McGill Redbirds ice hockey

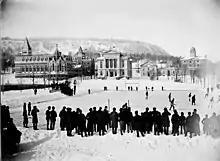
Ice hockey at McGill in 1884

In what is believed to be another ice hockey first for McGill, the 1881 team posed for a team photograph and is the earliest existing image of a squad. Two years later the for ice hockey tournament was played at the Montreal Winter Carnival. McGill won the world's first ice hockey championship and received the Winter Carnival Cup, which is on display at the McCord Stewart Museum in Montreal. McGill would continue to participate in the tournament until the Carnival's discontinuation in 1889.